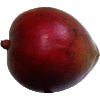
Label: Mango Red 1